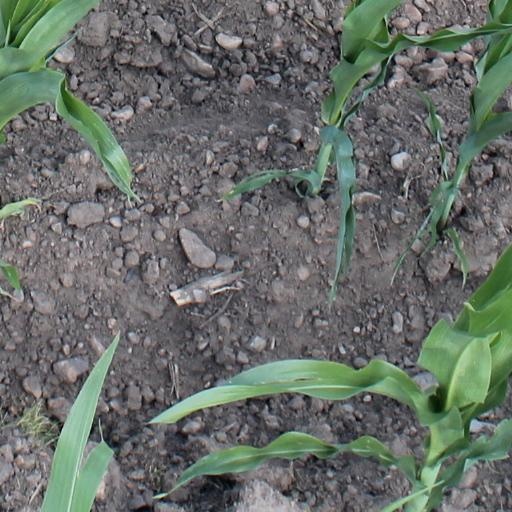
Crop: maize; corn